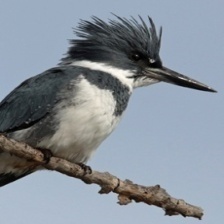
Species: BELTED KINGFISHER
Scientific name: MEGACERYLE ALCYON